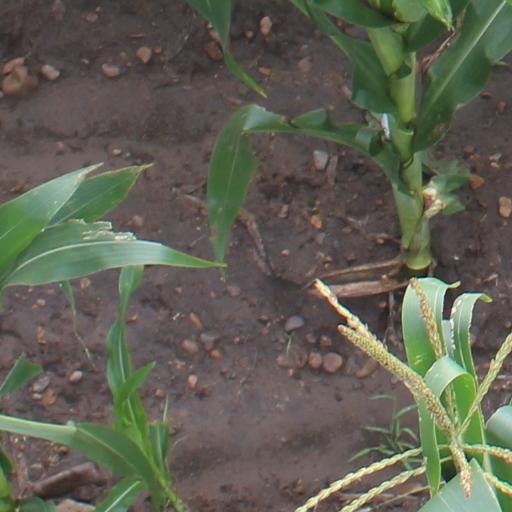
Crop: maize; corn